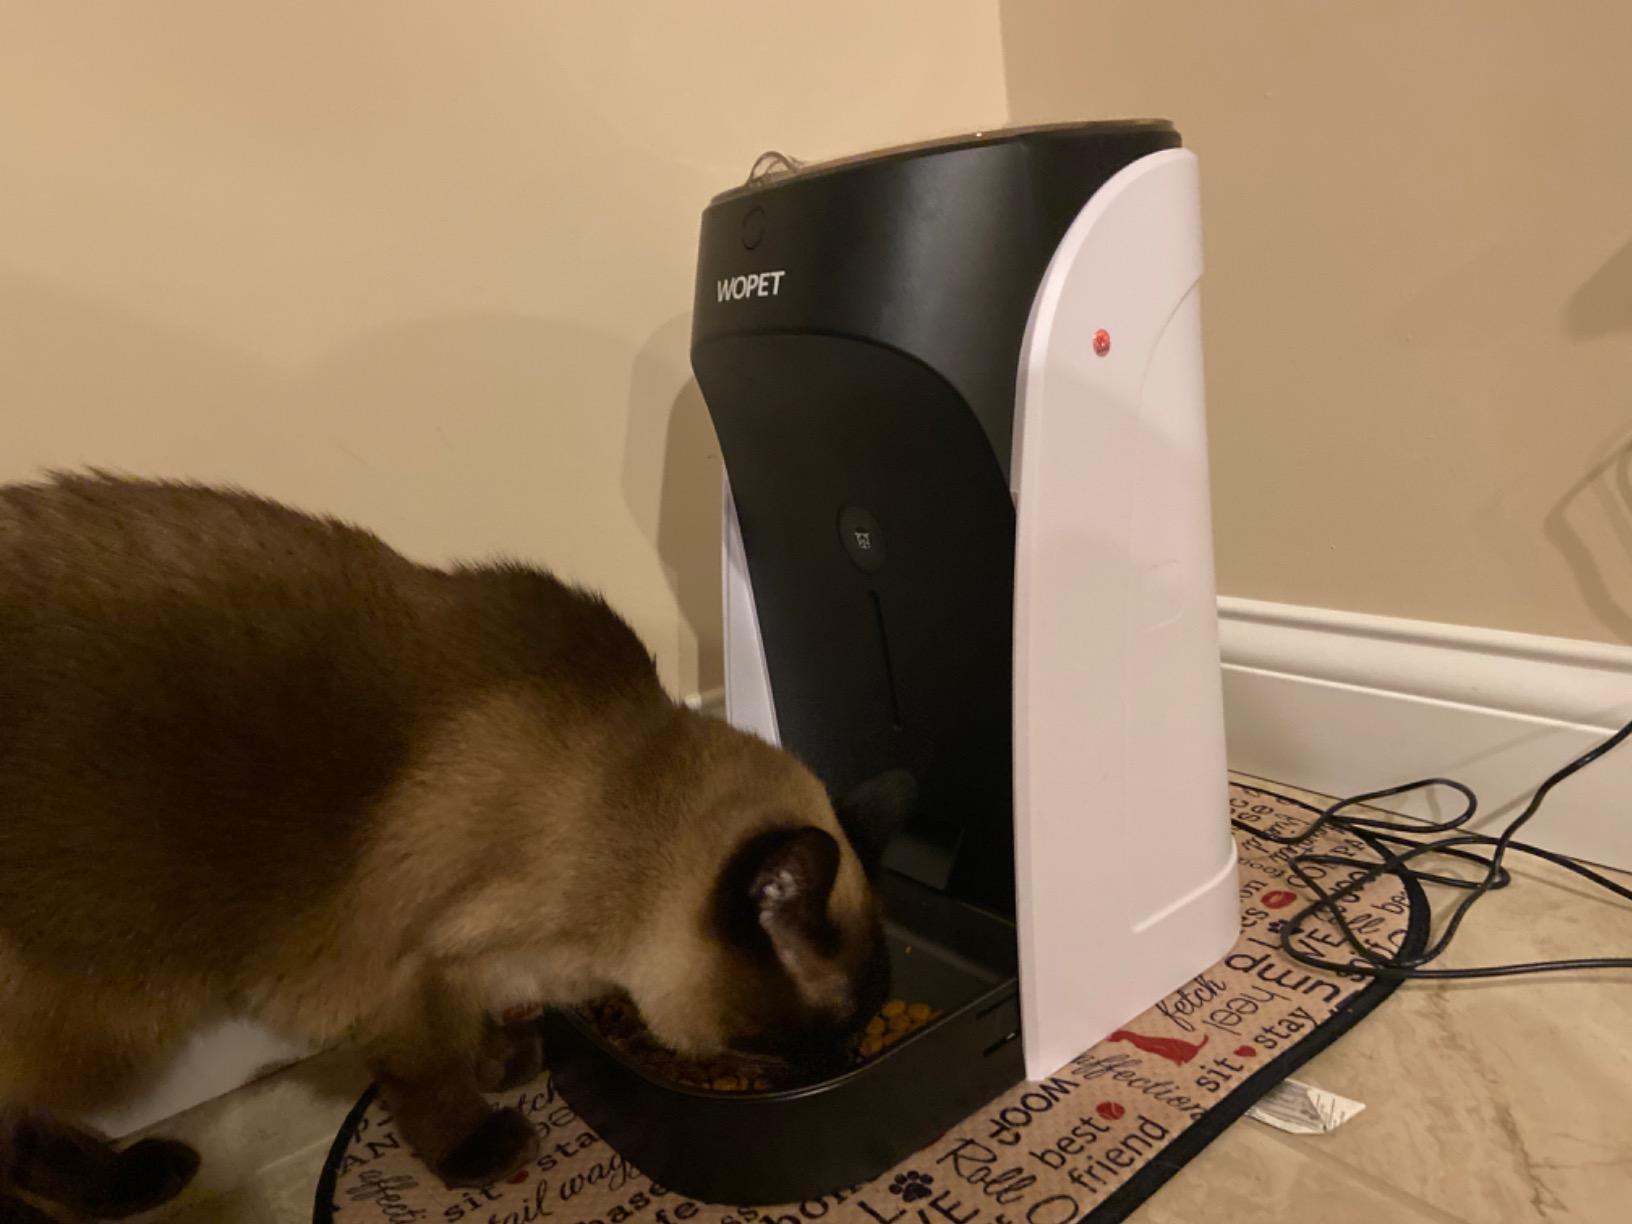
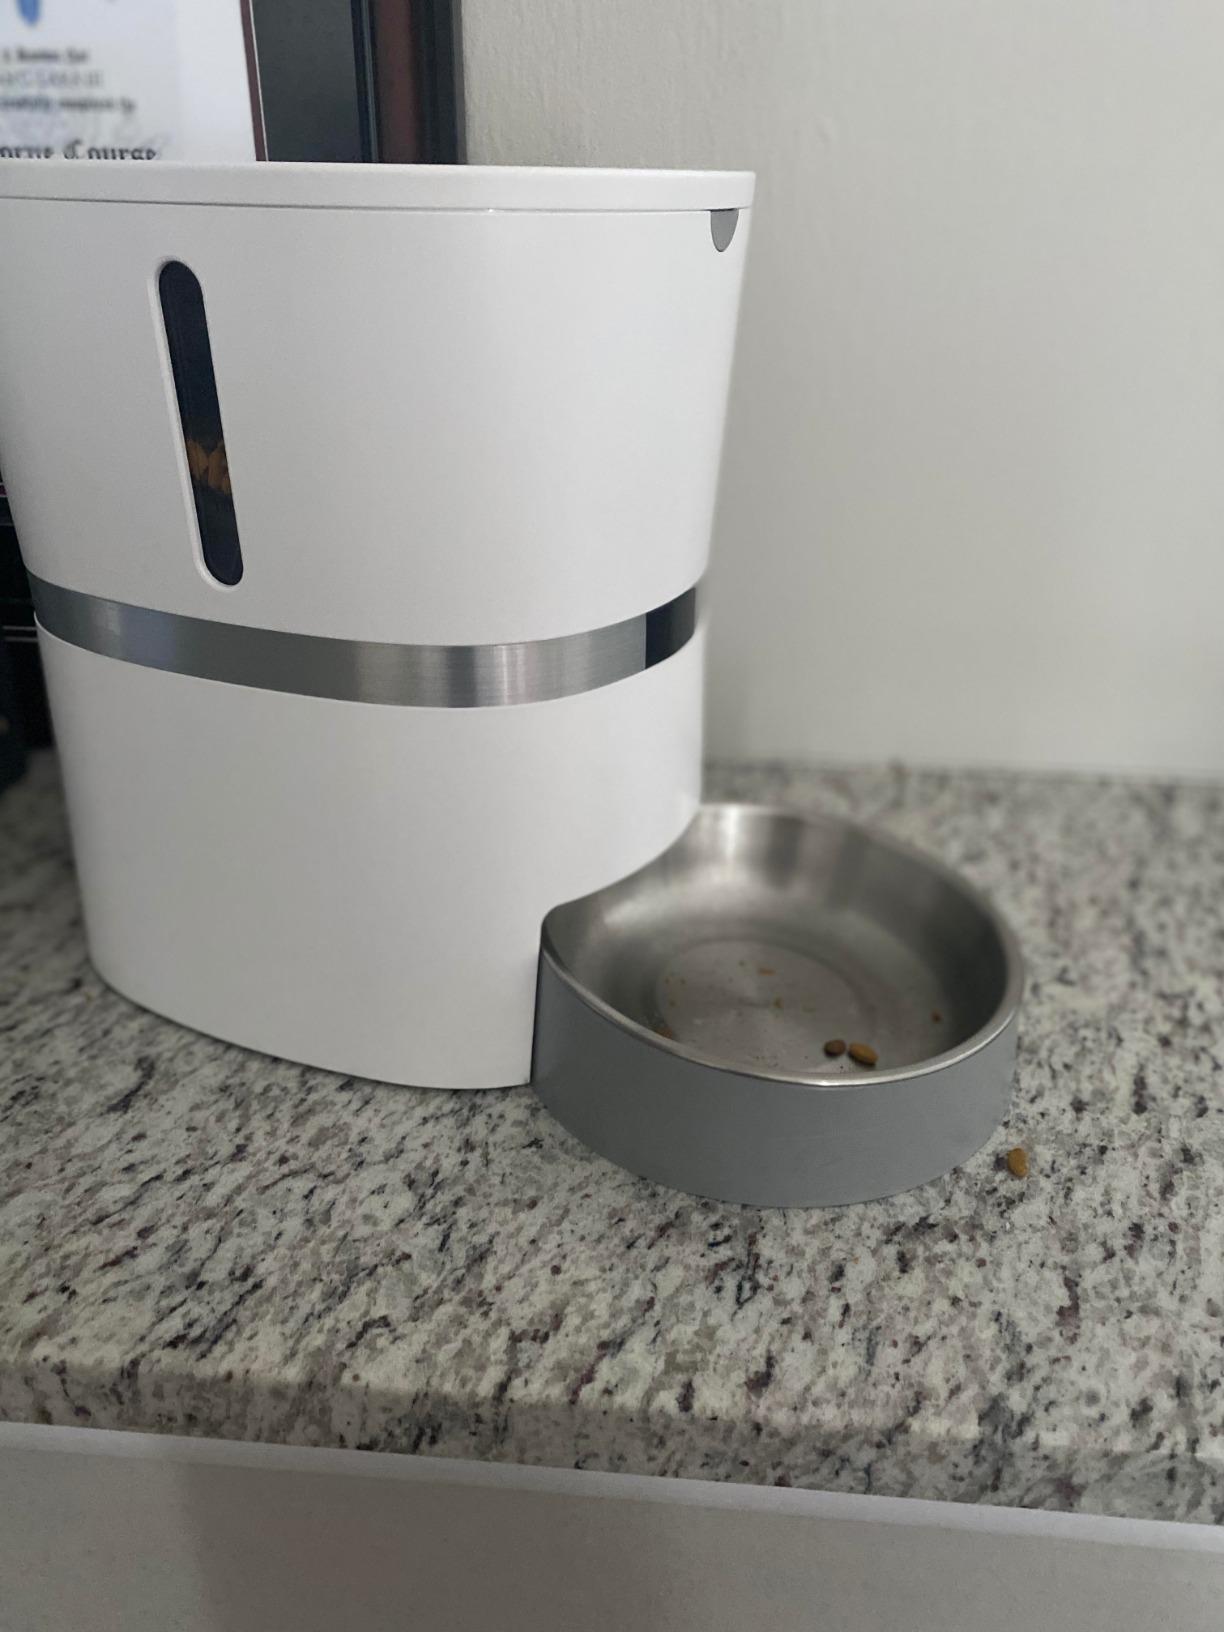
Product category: items_feeder
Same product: no